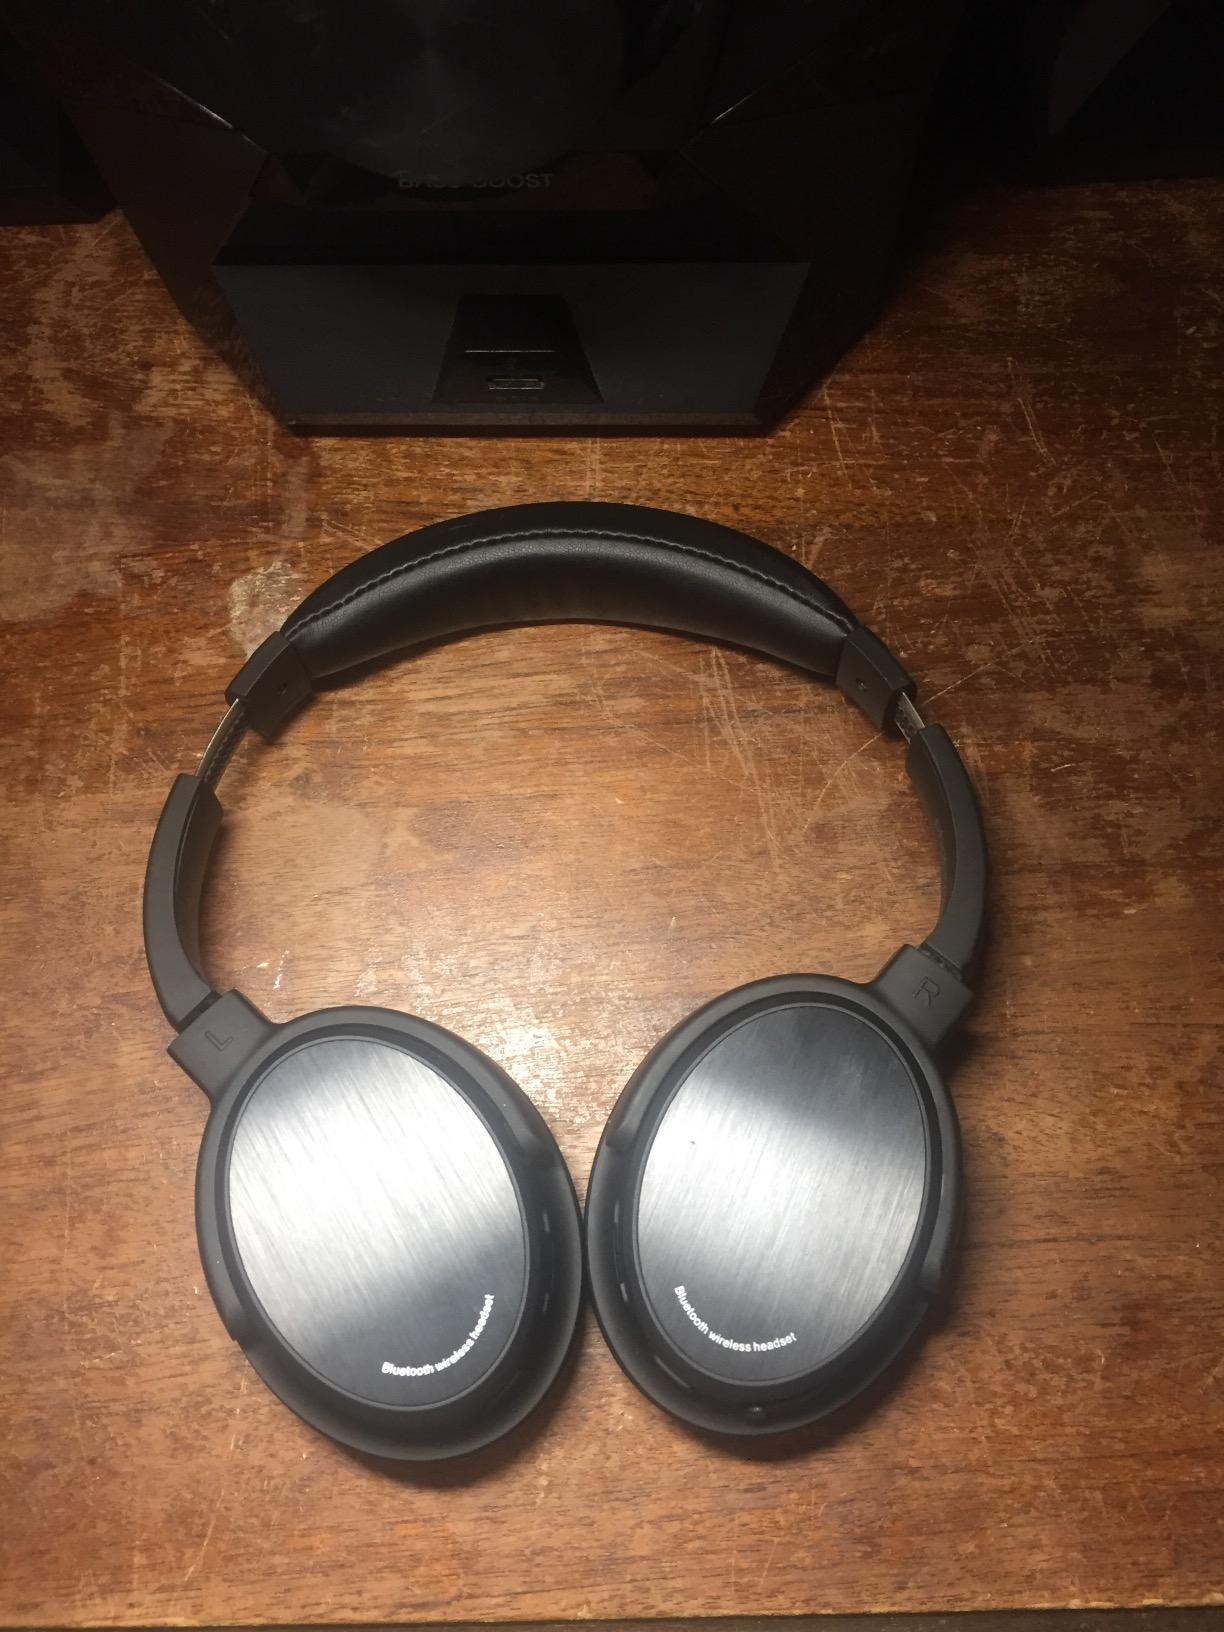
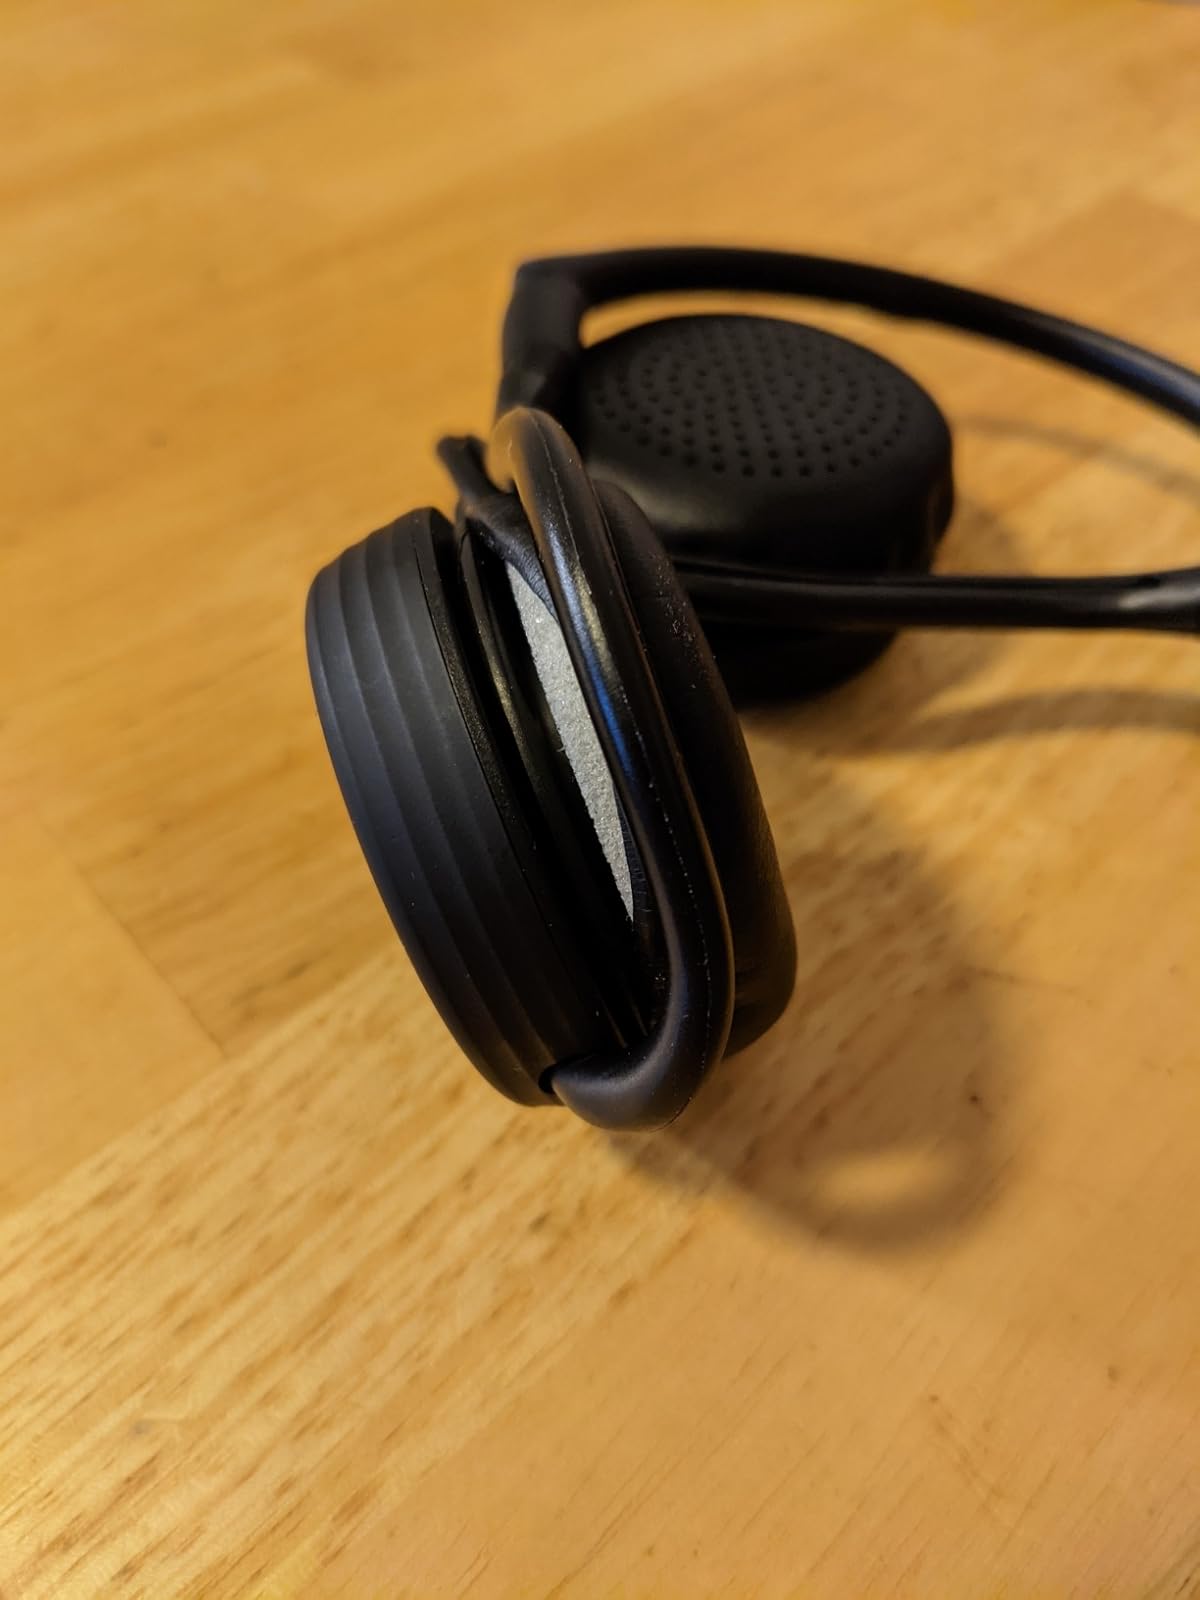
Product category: headphones
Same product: no